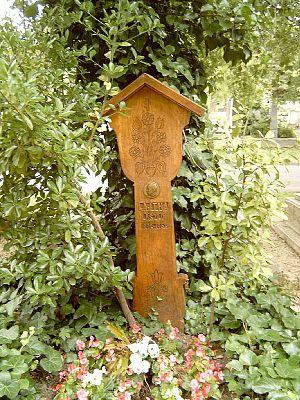
László Lajtha est un compositeur, ethnomusicologue, chef d'orchestre et pédagogue hongrois, né le 30 juin 1892 à Budapest, où il est décédé d'une crise cardiaque le 16 février 1963.